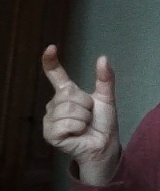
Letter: nun